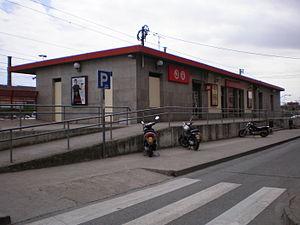
Gare de Mollet Sant Fost (Catalogne)
La gare de Mollet-Sant Fost est une gare ferroviaire espagnole qui appartient à ADIF située au sud-est de la commune de Mollet del Vallès, dans la comarque du Vallès Oriental, en Catalogne. La gare se trouve sur la ligne Barcelone - Gérone - Portbou et des trains de la ligne R2, R2 Nord et R8 des Rodalies de Barcelone, opérés par Renfe s'y arrêtent.